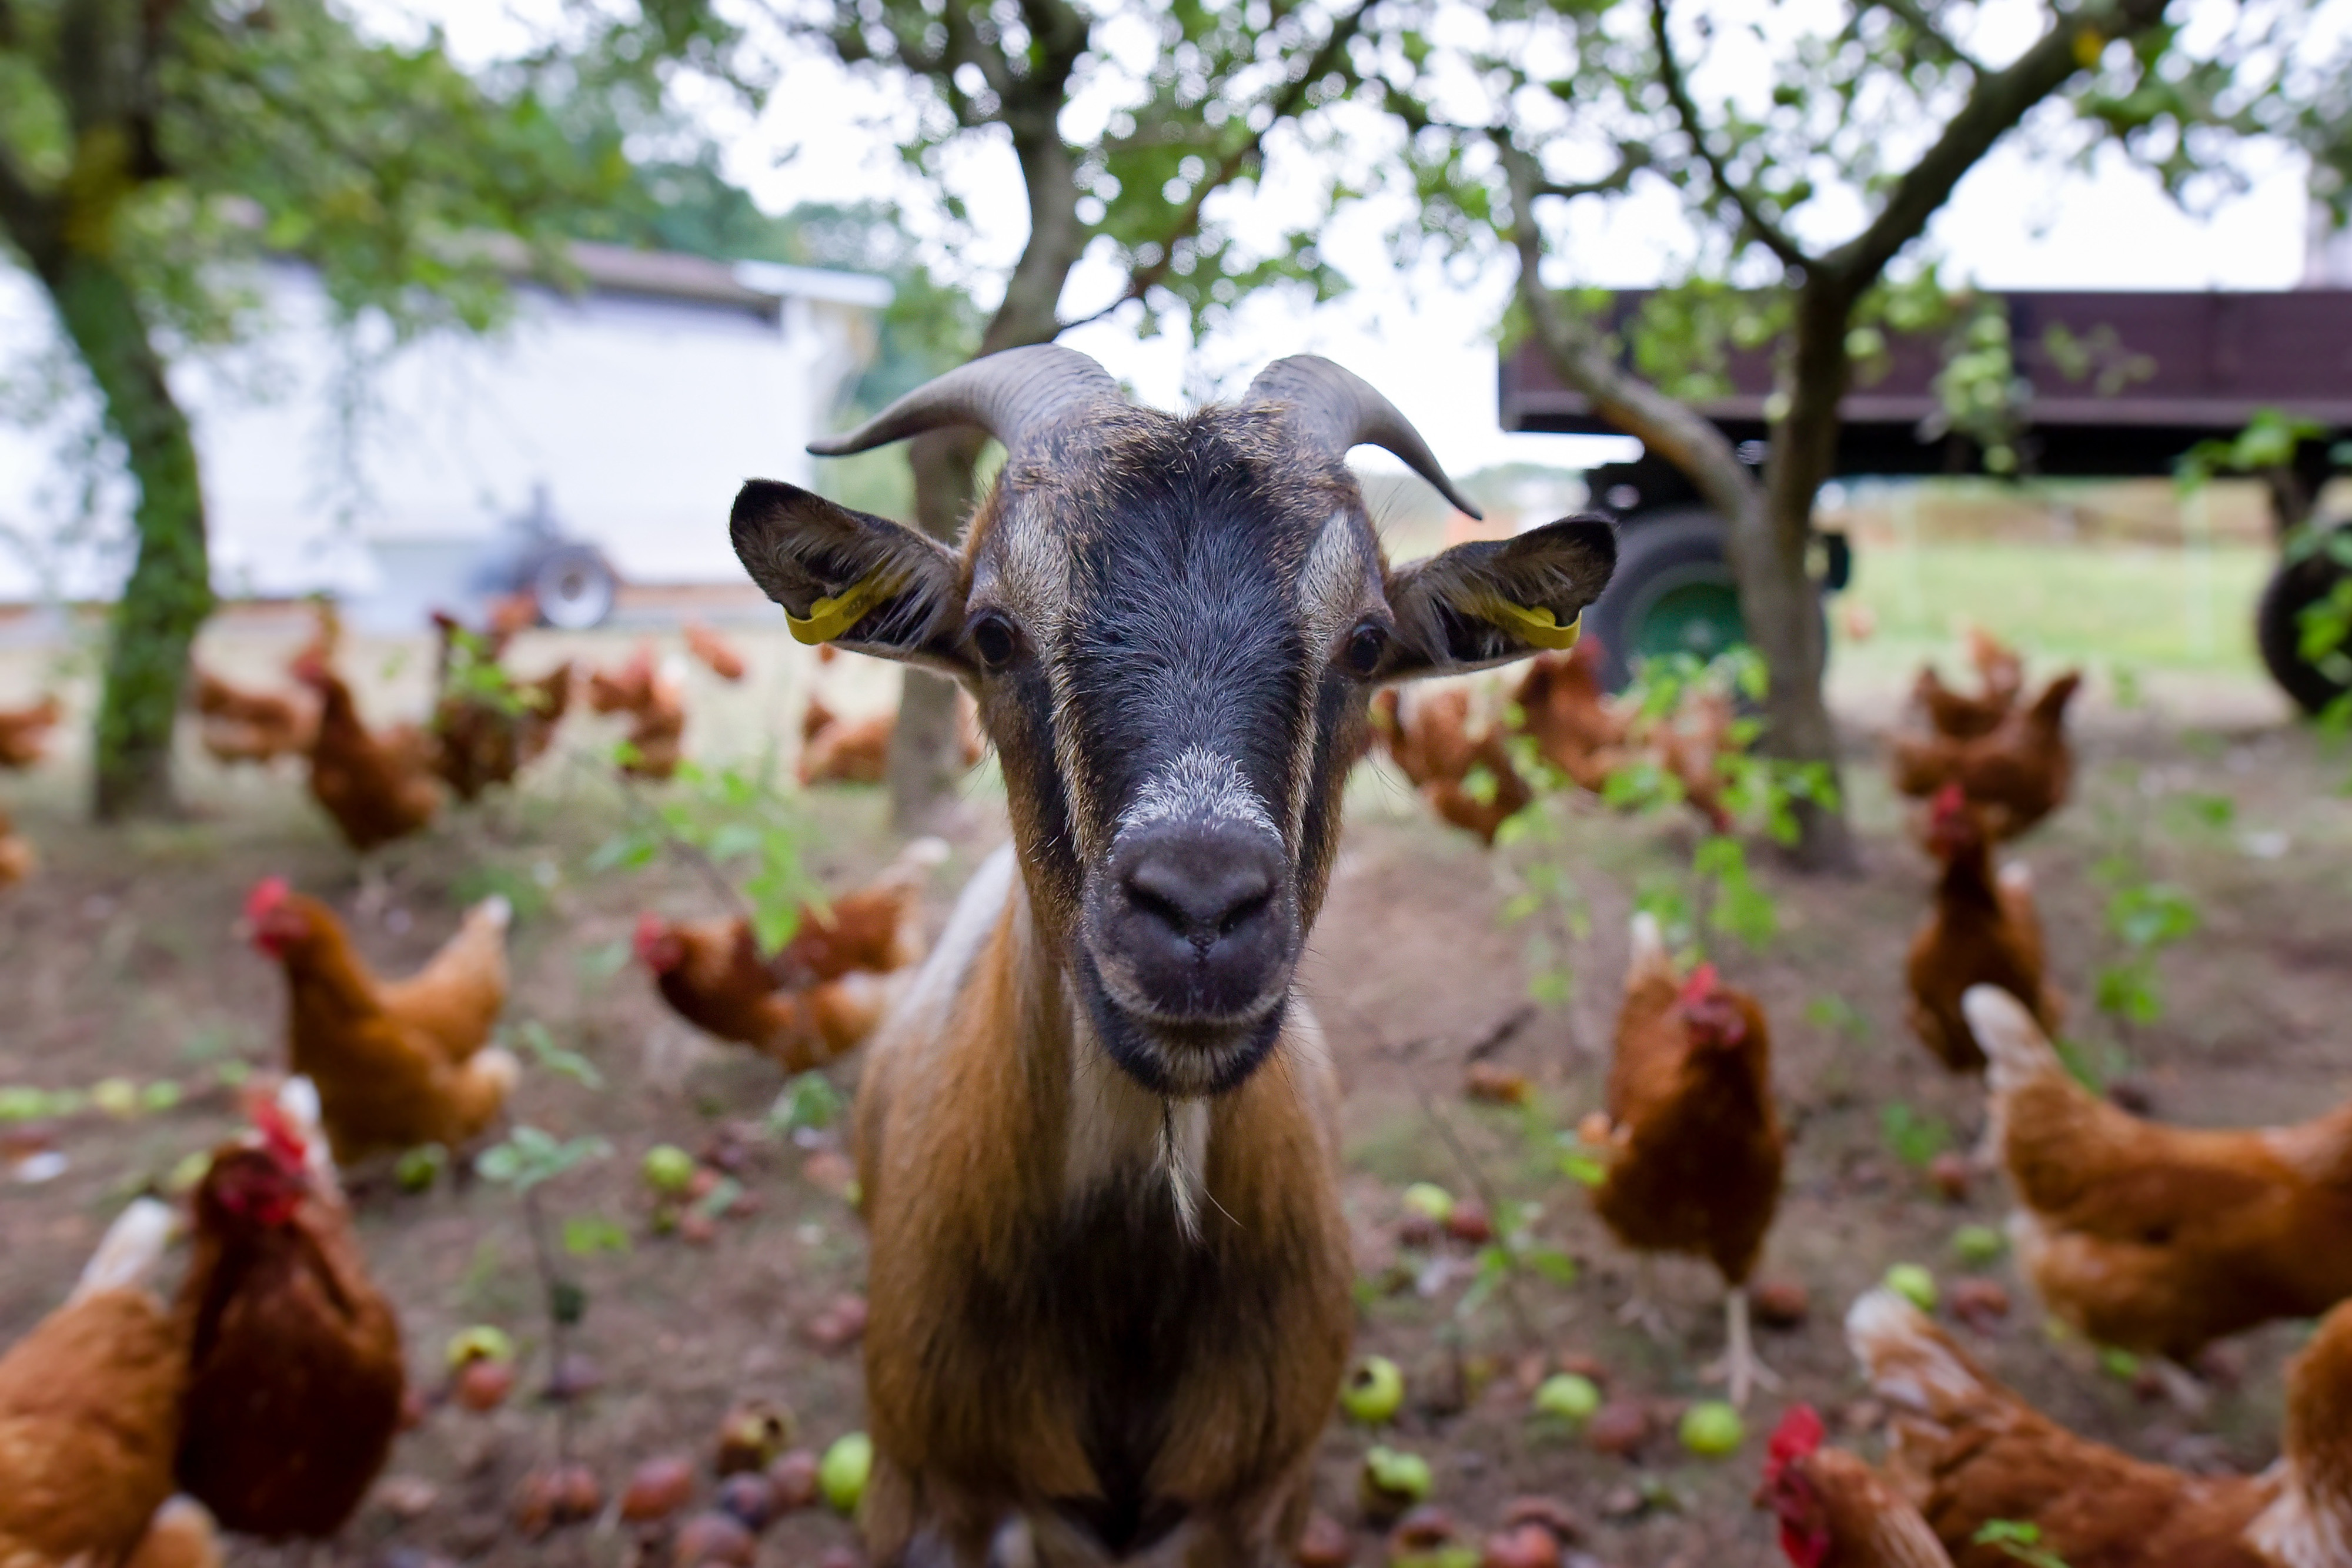
goats, goat, wildlife, snout, livestock, cow goat family, organism, herd, grass, working animal, adaptation, goat antelope, plant, fawn